Pondicherry

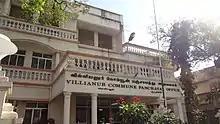
The administrative building of Villianur, one of the communes of Puducherry

In 2012, the Ministry of Power inaugurated the "Smart Grid" project in Puducherry. Farming around Pondicherry includes crops such as rice, pulses, sugarcane, coconuts, and cotton.